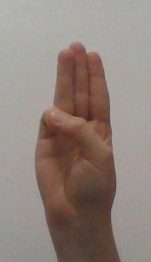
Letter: thaa